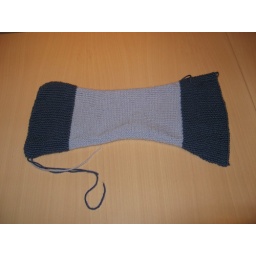
blue tassel hat in progress